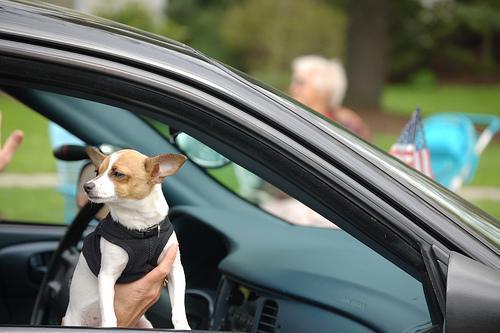
Chihuahua